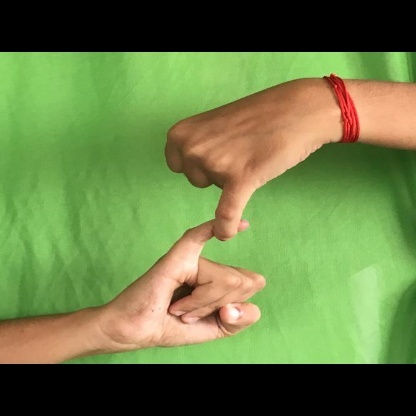
Mudra: Kilaka